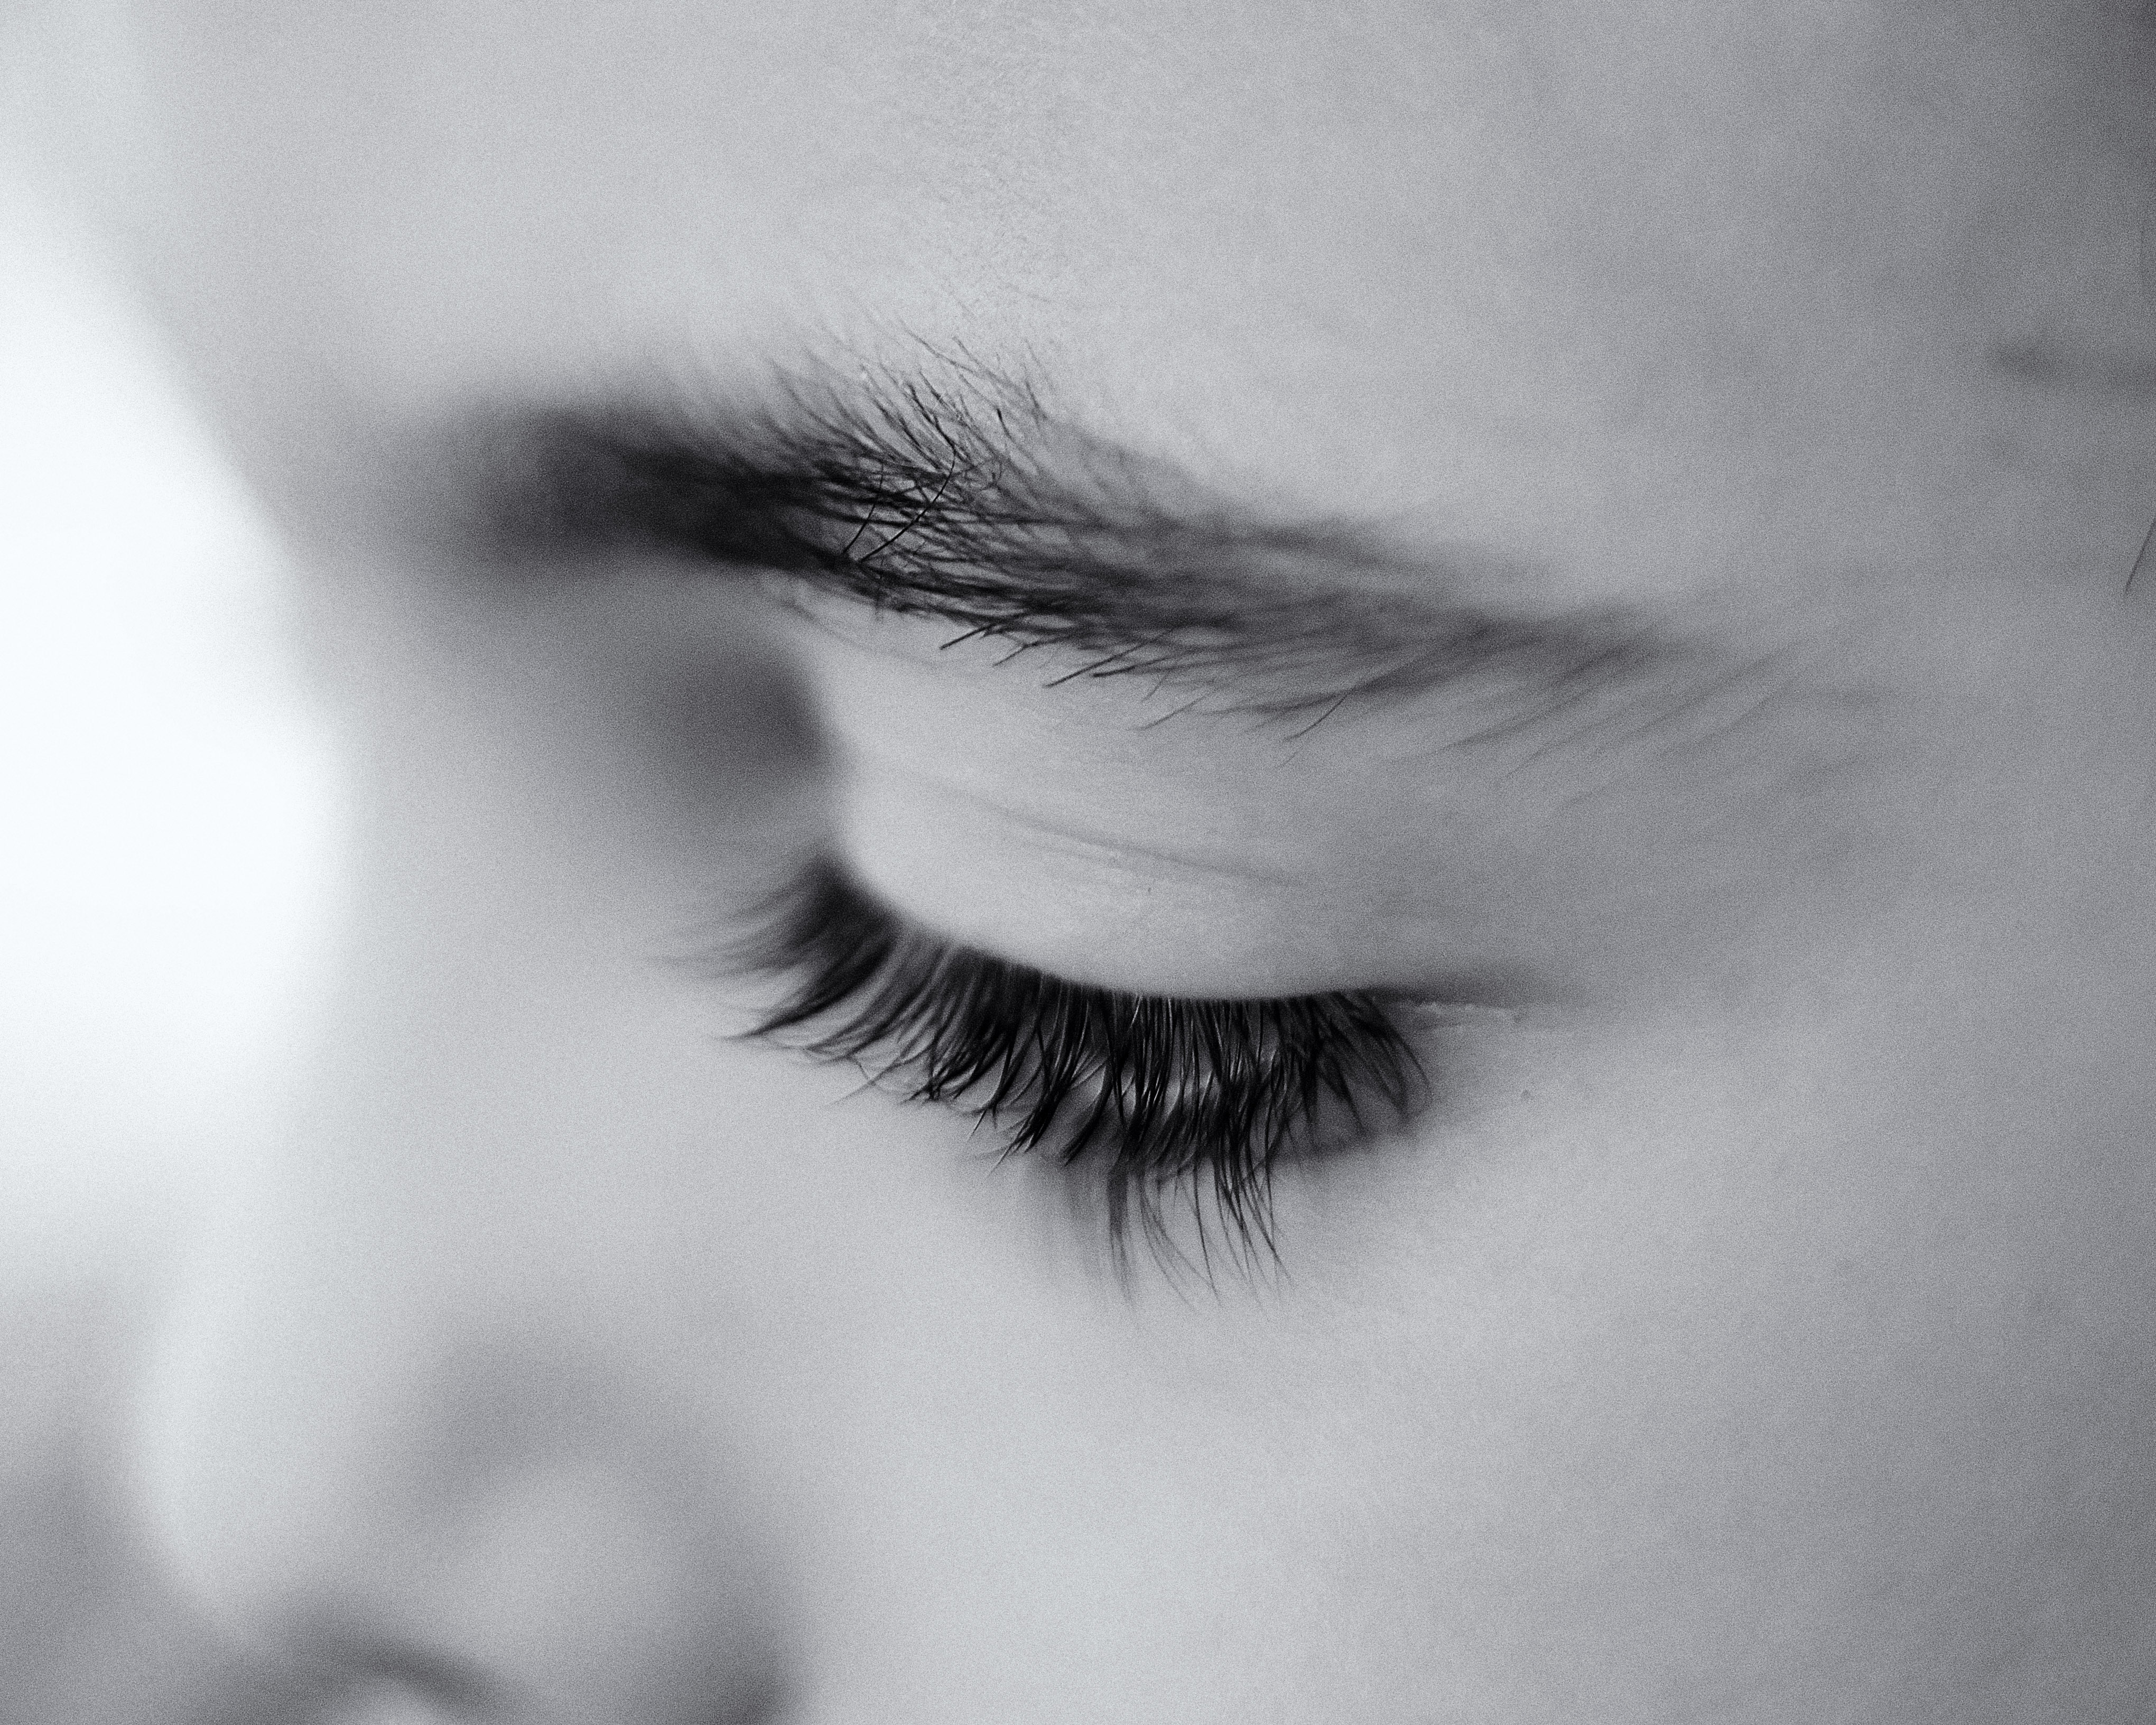
bokeh, blur, black and white, white, kid, explore, portrait, macro, blue, nikon, black, monochrome, lip, eyebrow, eyelash, close up, human body, face, nose, eyes, drawing, eye, head, skin, beauty, prime, d5100, organ, freelensing, cosmetics, 174, freelens, 24092012, monochrome photography, eyelash extensions